Torwali language

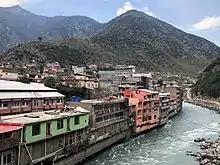
Bahrain, the main town of the Torwali community

Torwali (Torwali: ), also known as Bahrain Kohistani, is an Indo-Aryan language spoken by the Torwali people, and concentrated in the Bahrain and Chail areas in the Swat Kohistan region of the Swat District in northern Pakistan. The Torwali language is said to have originated from the pre-Muslim communities of Swat. It is the closest modern Indo-Aryan language still spoken today to "Niya", a dialect of Gāndhārī, a Middle Indo-Aryan language spoken in the ancient region of Gandhara. Torwali and Gawri languages are collectively classified as "Swat Kohistani".